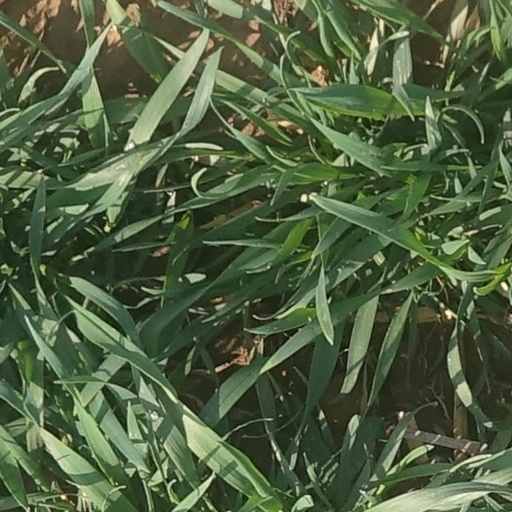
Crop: wheat